Conservation-reliant species

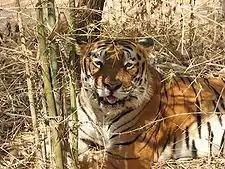
Bengal tiger at Bannerghatta National Park, Bangalore, India

A prominent example is in India, where tigers, an apex predator and the national animal, are considered a conservation-reliant species. This keystone species can maintain self-sustaining wild populations; however, they require ongoing management actions because threats are pervasive, recurrent and put them at risk of extinction. The origin of these threats are rooted in the changing socio-economic, political and spatial organization of society in India. Tigers have become extinct in some areas because of extrinsic factors such as habitat destruction, poaching, disease, floods, fires and drought, decline of prey species for the same reasons, as well as intrinsic factors such as demographic stochasticity and genetic deterioration.